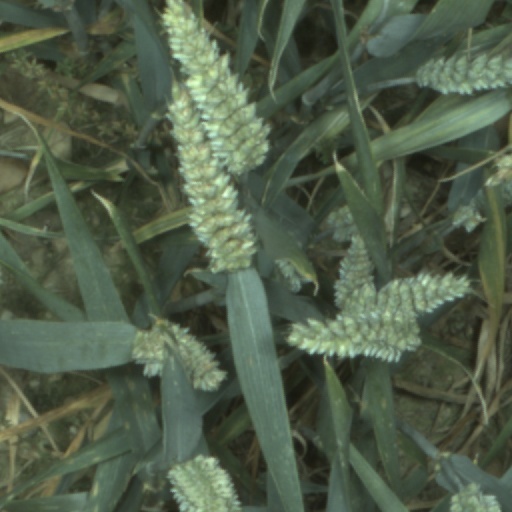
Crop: wheat